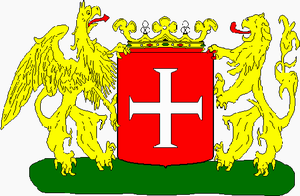
Heiloo est un village et une commune néerlandaise, en province de Hollande-Septentrionale.